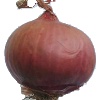
Label: Onion Red 1